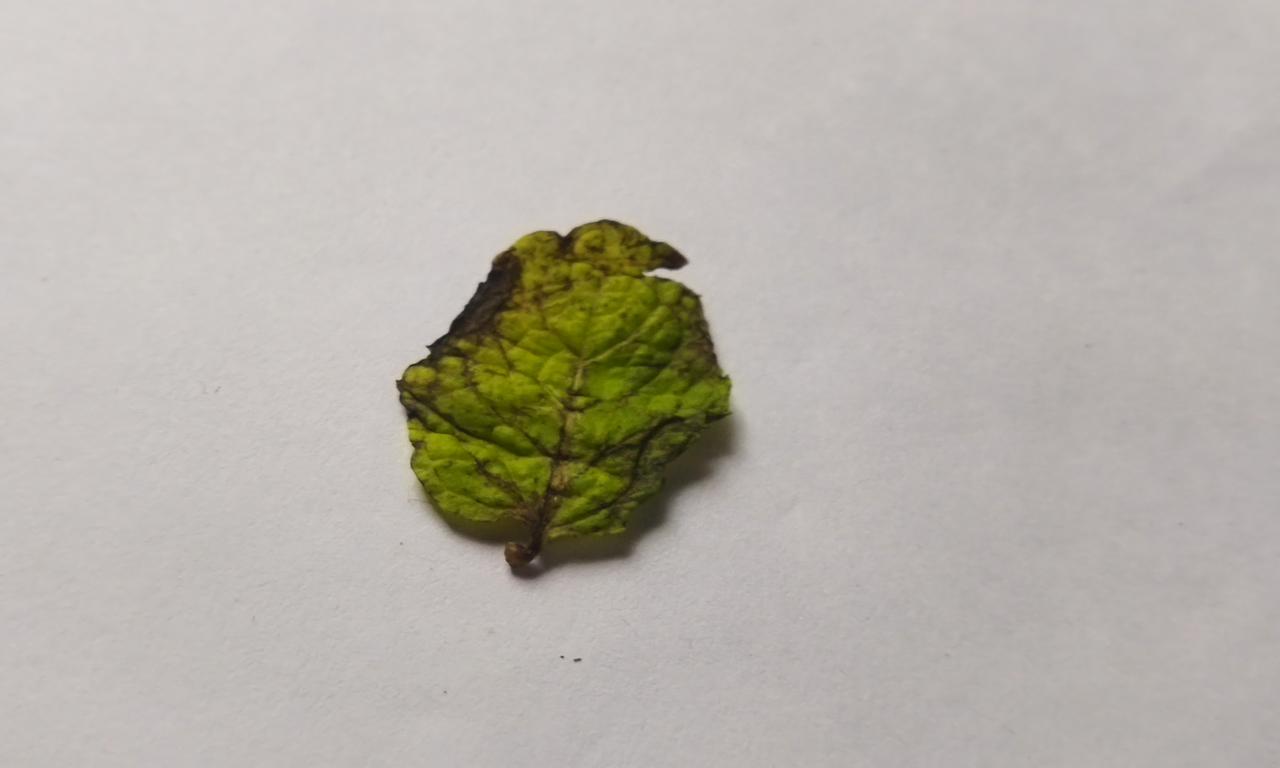
Label: Spoiled